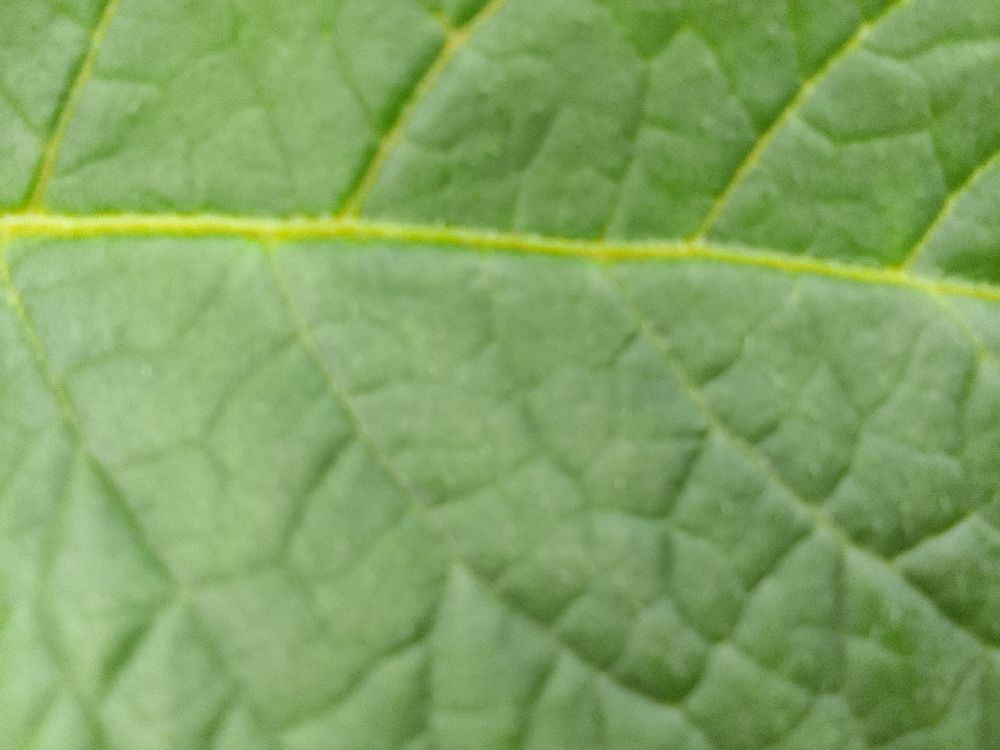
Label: Healthy